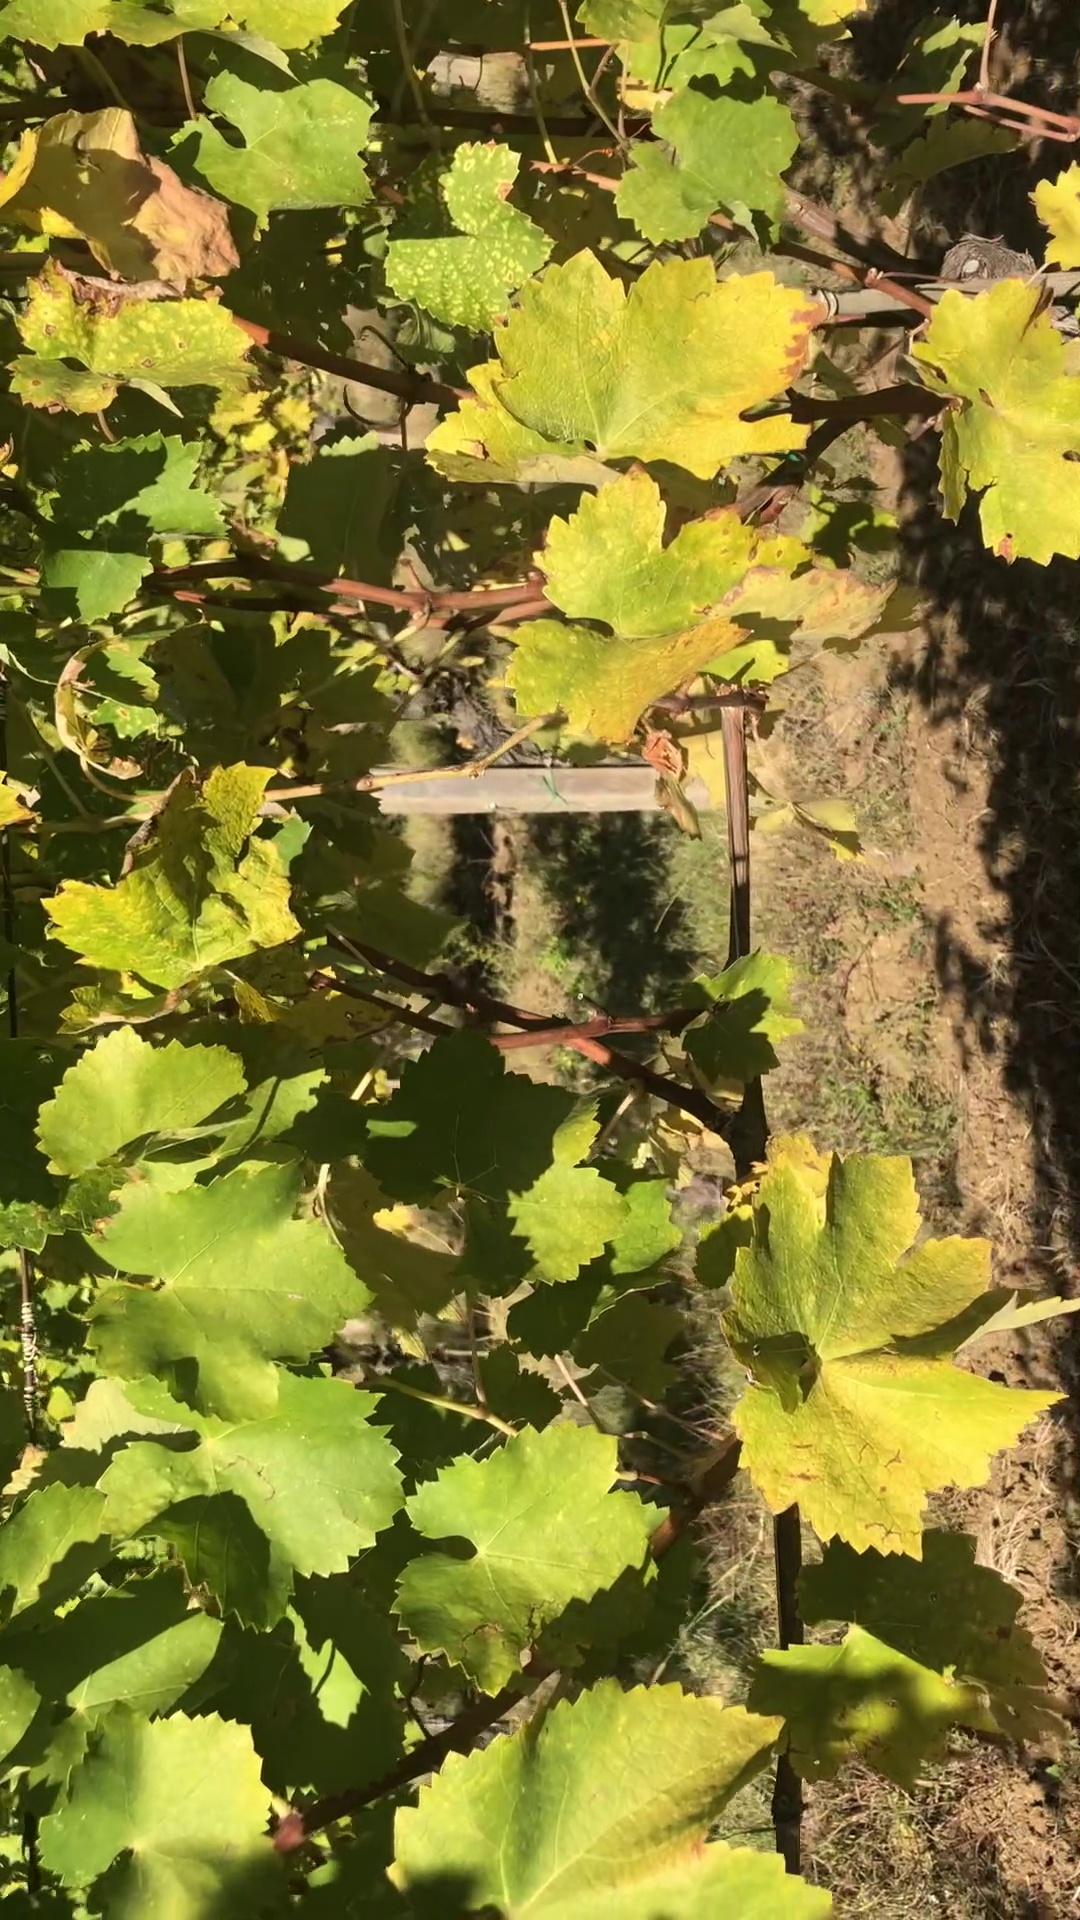
Label: healthy